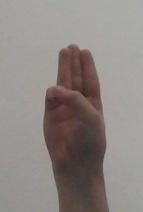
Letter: thaa